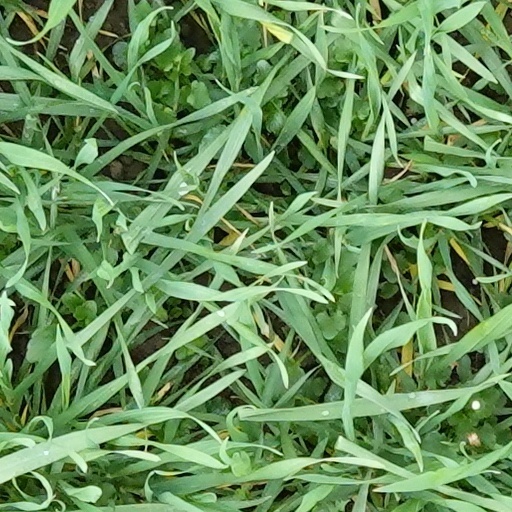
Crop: wheat